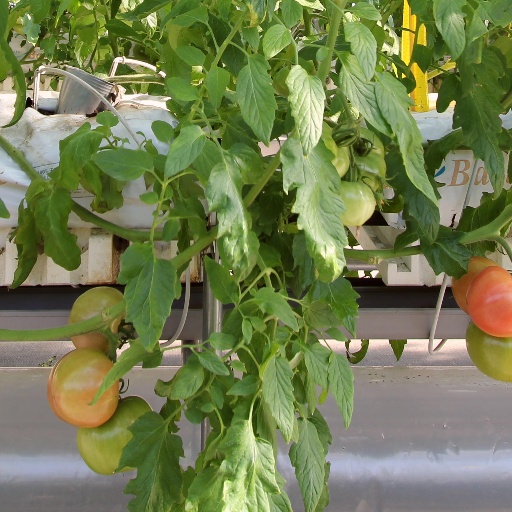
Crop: tomato